Gabriela Lee

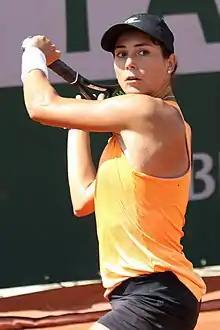
Lee at the 2022 French Open

She has a career-high WTA singles ranking of 136, achieved on 1 August 2022, and a best doubles ranking of world No. 229, set on the same date. She has won six singles and 10 doubles titles on the ITF Women's Circuit.